Superphenalene

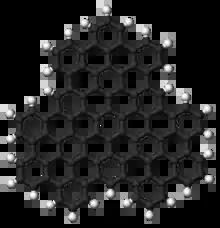
Planar geometry of superphenalene

Superphenalene has a planar geometry. With 540,000 mesomeric boundary structures, it has significantly more than hexabenzocoronene (250), supernaphthalene (16,100) and also buckminsterfullerene (12,500). The molecule has a threefold symmetry axis perpendicular to the molecule (C).